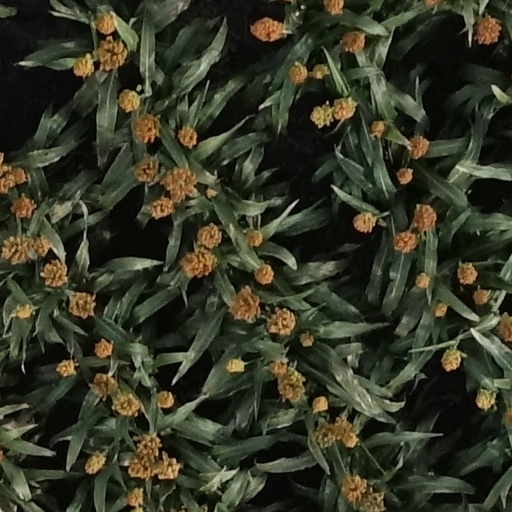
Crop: sorghum